Naan qalia

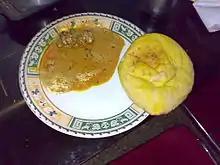
Naan Bread and Gravy of Khaliya Serve in Plate.

Naan Qalia is a dish that originates from Aurangabad, in India. It is a concoction of mutton and a variety of spices. "Naan" is a bread made in a tandoor (hot furnace), while khaliya is a mixture of mutton or beef and various spices.